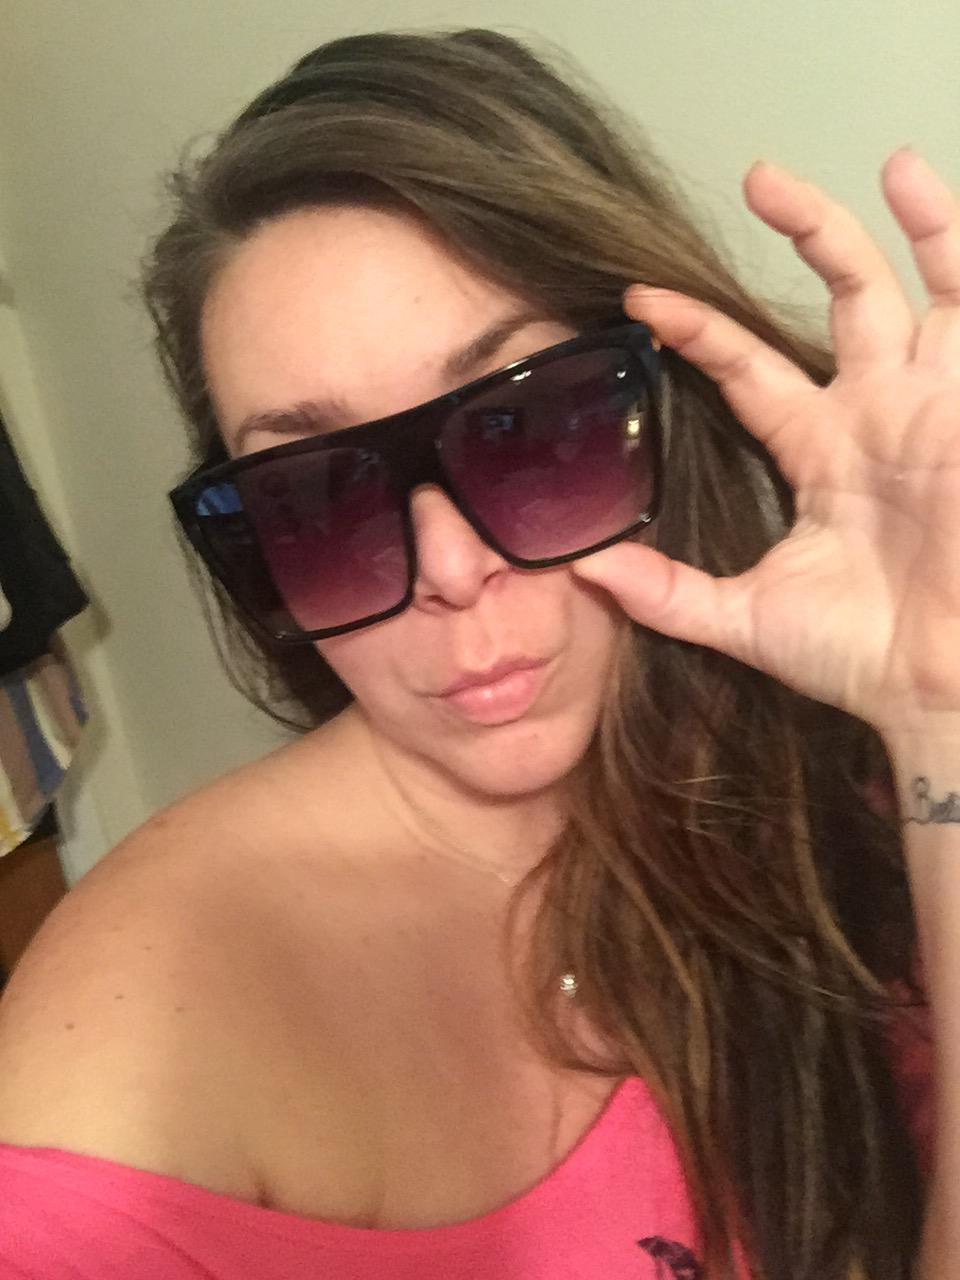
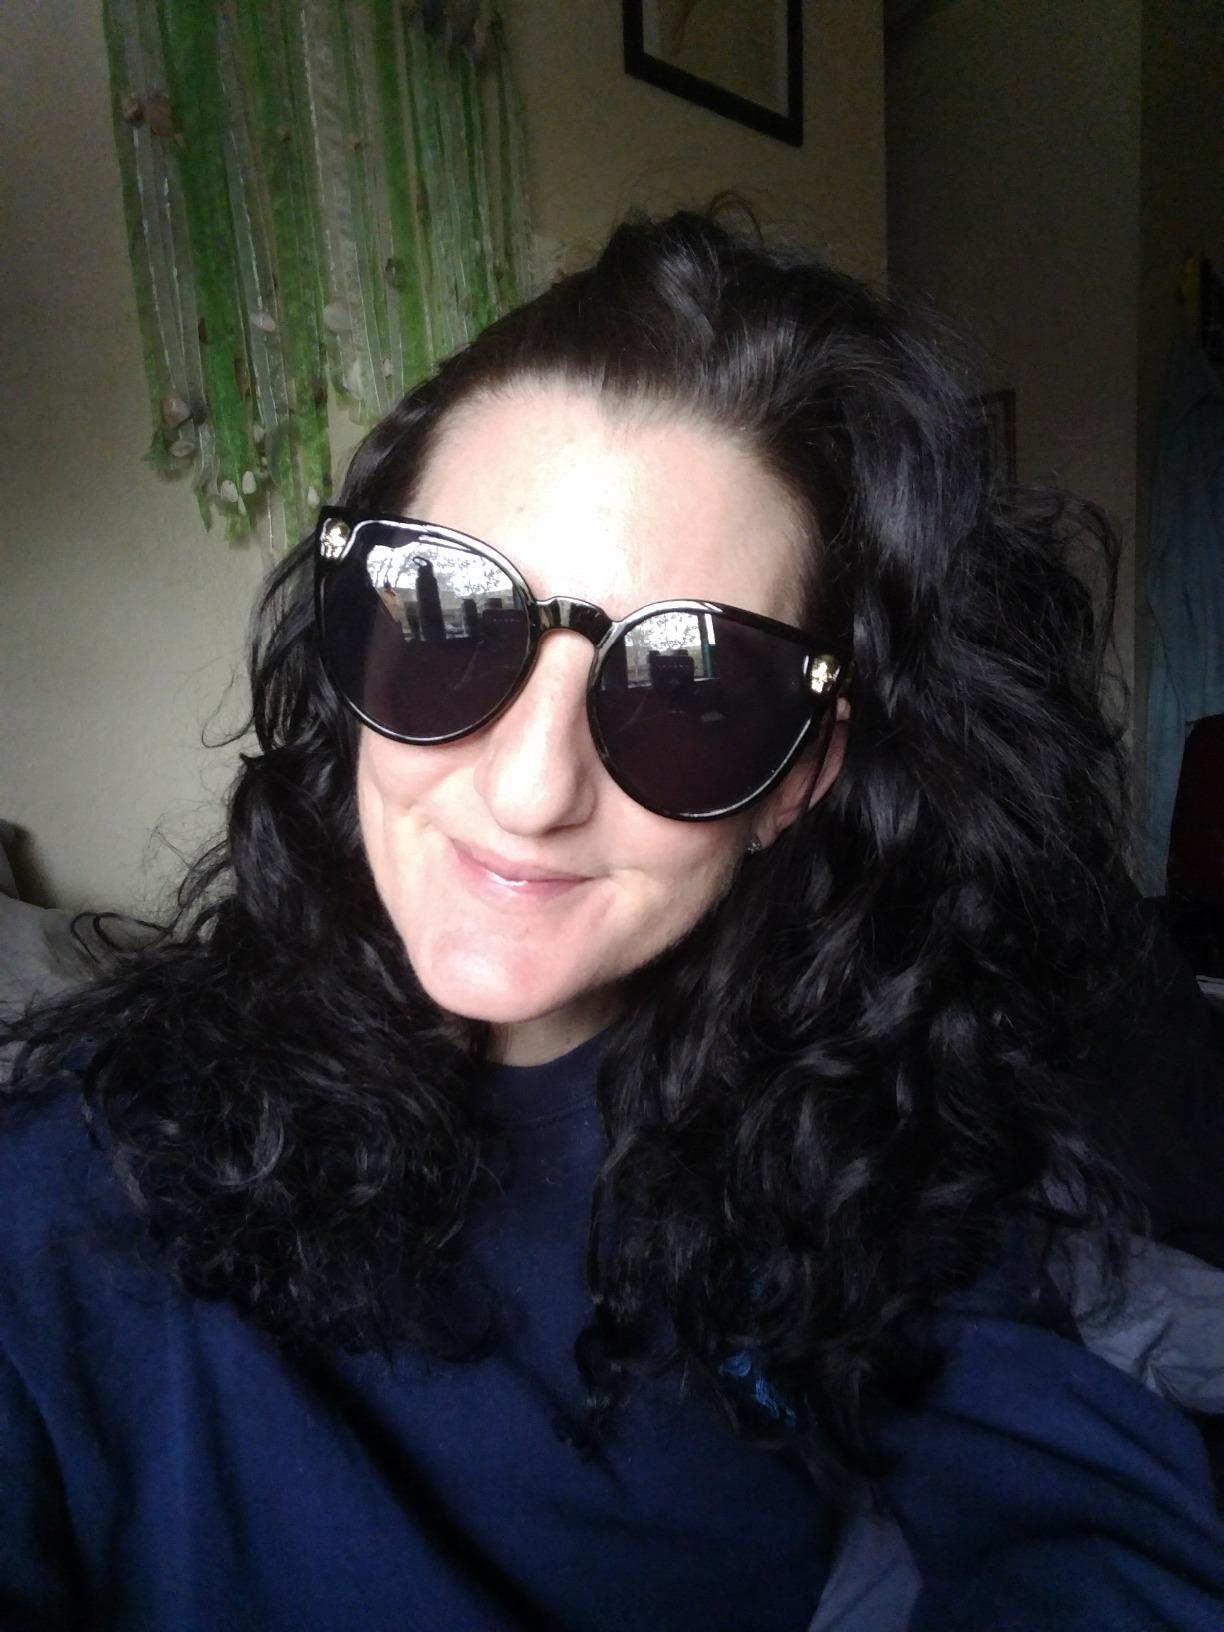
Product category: accessories_sunglasses
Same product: no